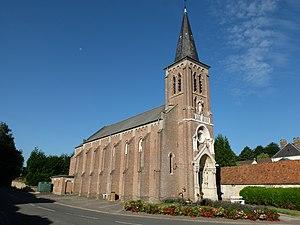
Vue de l'église Saint-Walloy de Beaumerie-Saint-Martin.
Beaumerie-Saint-Martin est une commune française située dans le département du Pas-de-Calais en région Hauts-de-France.